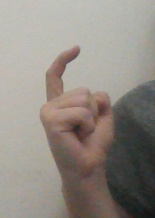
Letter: ra